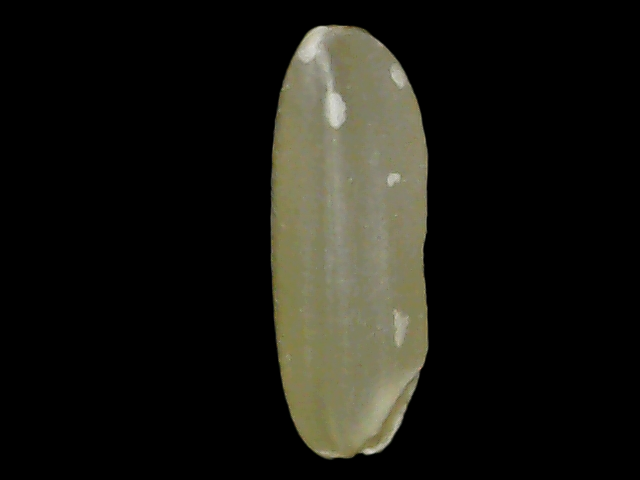
Rice variety: Binadhan11